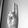
ASL letter: U